Fort Saint-Louis (Texas)

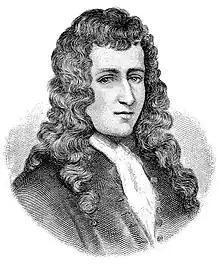
19th-century engraving of René-Robert Cavelier de La Salle.

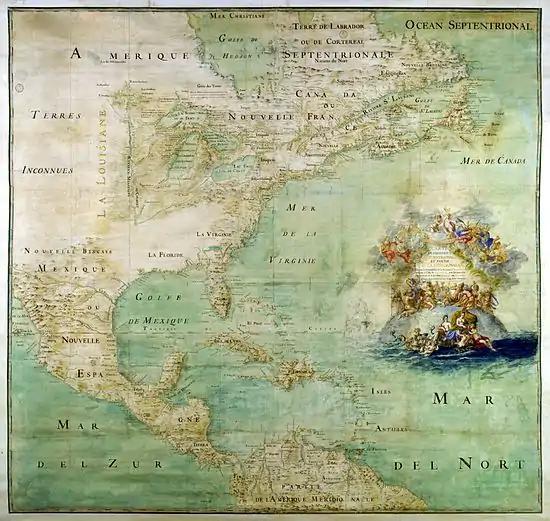
French map from 1681, attributed to Abbot Claude Bernou, depicting North America.

By the end of the 17th century, much of North America was occupied by European countries. Spain possessed Florida, Mexico and most of the southwest of the continent (Spanish Texas). The North Atlantic coast was in British hands, and the French occupied New France, much of what is now Canada, as well as the Illinois Country. The French feared that their territory was vulnerable to the expansionist aims of their neighbors. In 1681, Robert de La Salle launched an expedition down the Mississippi, hoping to reach the Pacific Ocean, but in fact discovered a route leading to the Gulf of Mexico. Although Hernando de Soto had explored and taken possession of this region for Spain one hundred and forty years earlier, on April 9, 1682, La Salle claimed the Mississippi Valley on behalf of the King of France, Louis XIV, and named it Louisiana, in his honor.